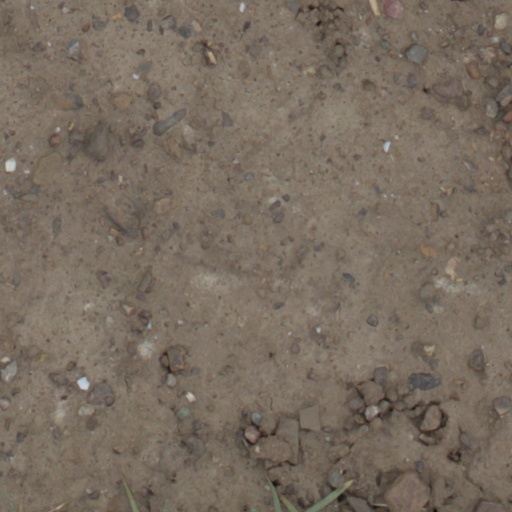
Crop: wheat